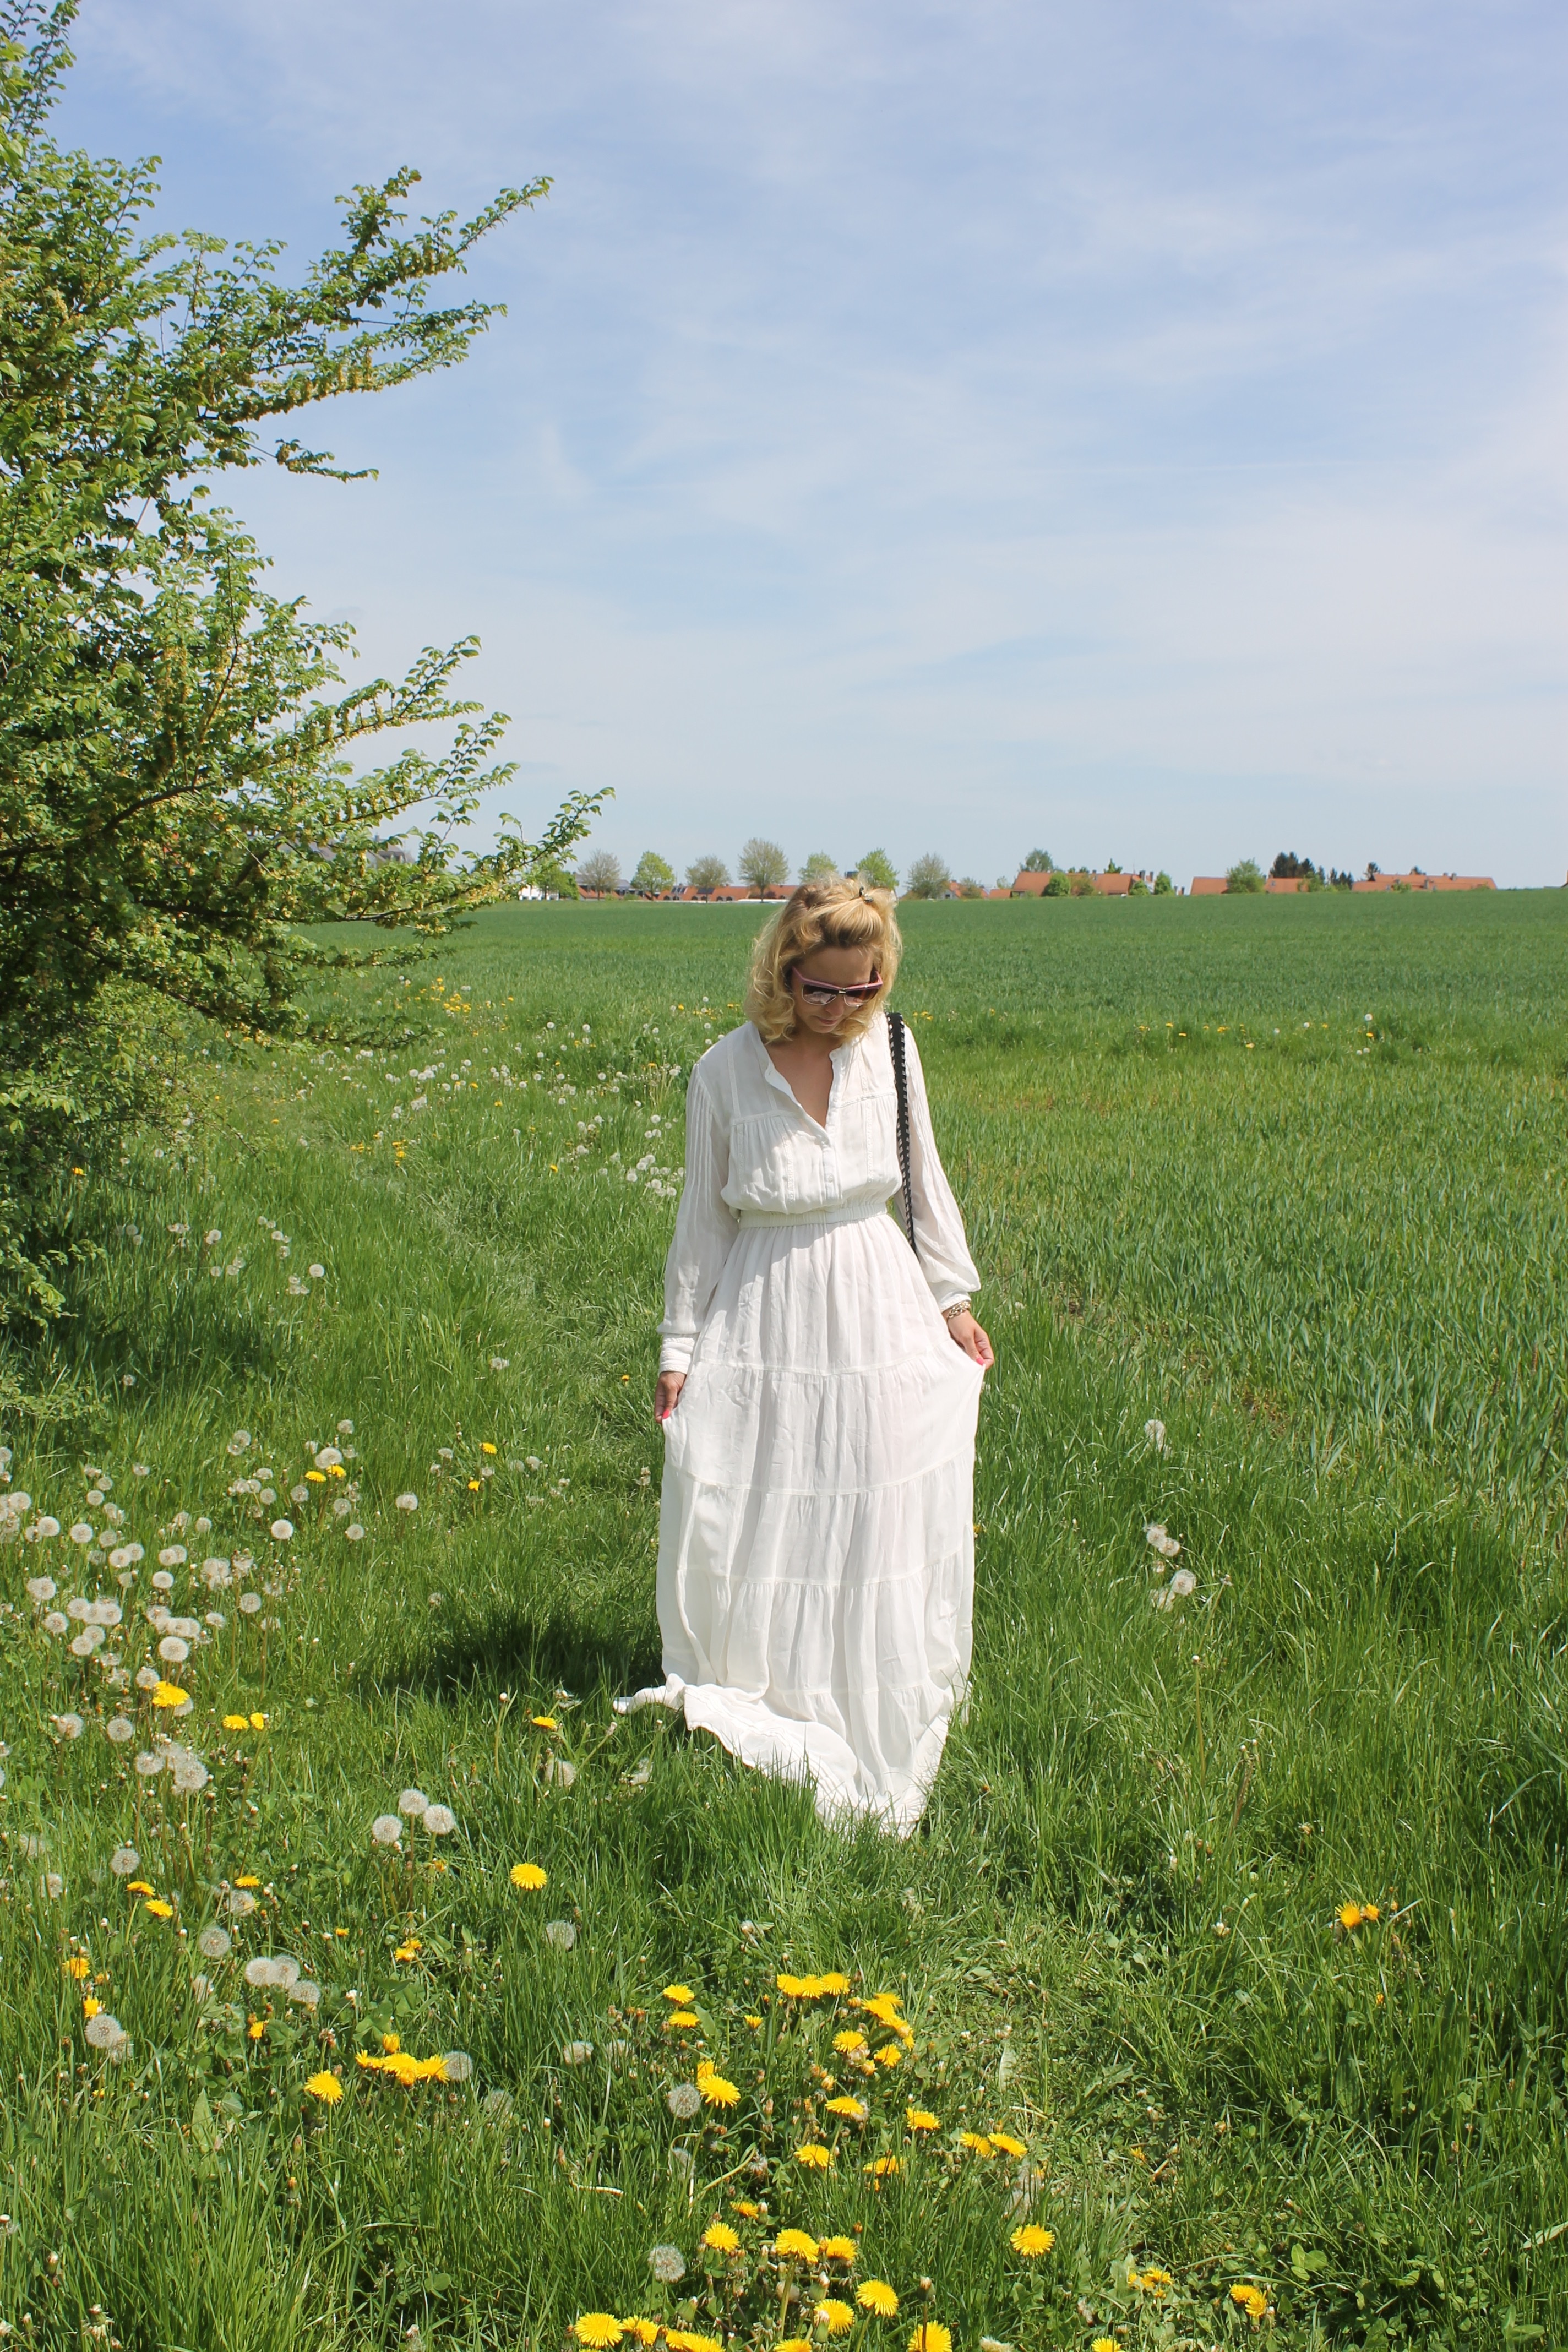
nature, grass, plant, field, meadow, prairie, sunlight, flower, green, agriculture, dress, grassland, habitat, rural area, natural environment, grass family